Convoy ON 92

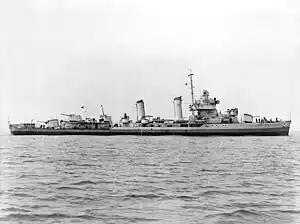
USS "Gleaves", 18 June 1941

Convoy ON 92 was a trade convoy of merchant ships during the Second World War. It was the 92nd of the numbered series of ON convoys Outbound from the British Isles to North America. The ships departed from Liverpool on 6 May 1942 and were joined on 7 May by Mid-Ocean Escort Force Group A-3.